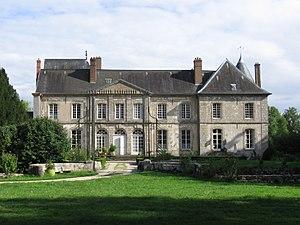
Château de Courtry (façade nord-ouest). (Sivry-Courtry, Seine-et-Marne, région Île-de-France).
Sivry-Courtry est une commune française située dans le département de Seine-et-Marne en région Île-de-France.